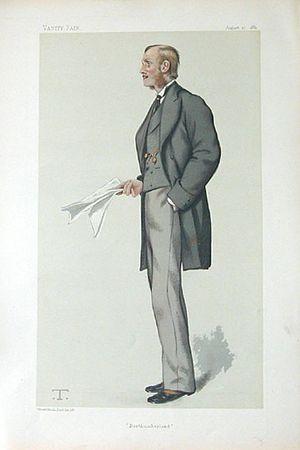
Henry George Percy, 7ᵉ duc de Northumberland, KG PC FRS, titré Lord Warkworth entre 1865 et 1867 et comte Percy entre 1867 et 1899, est un politicien britannique conservateur. Il a servi en tant que Trésorier de la couronne sous Benjamin Disraeli entre 1874 et 1875, et a été Président de l'Union Nationale des Conservateurs et Constitutionnels de 1879 à 1883.